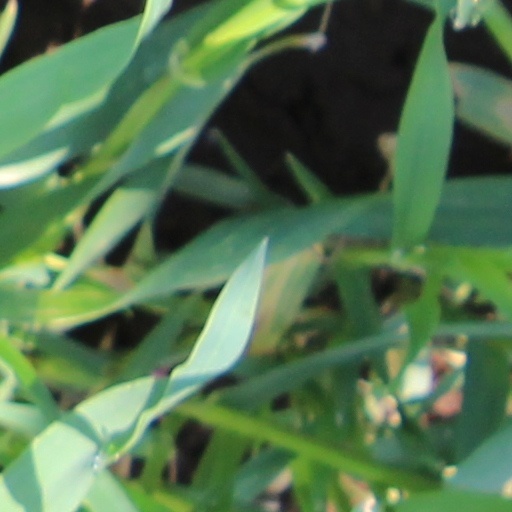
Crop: wheat